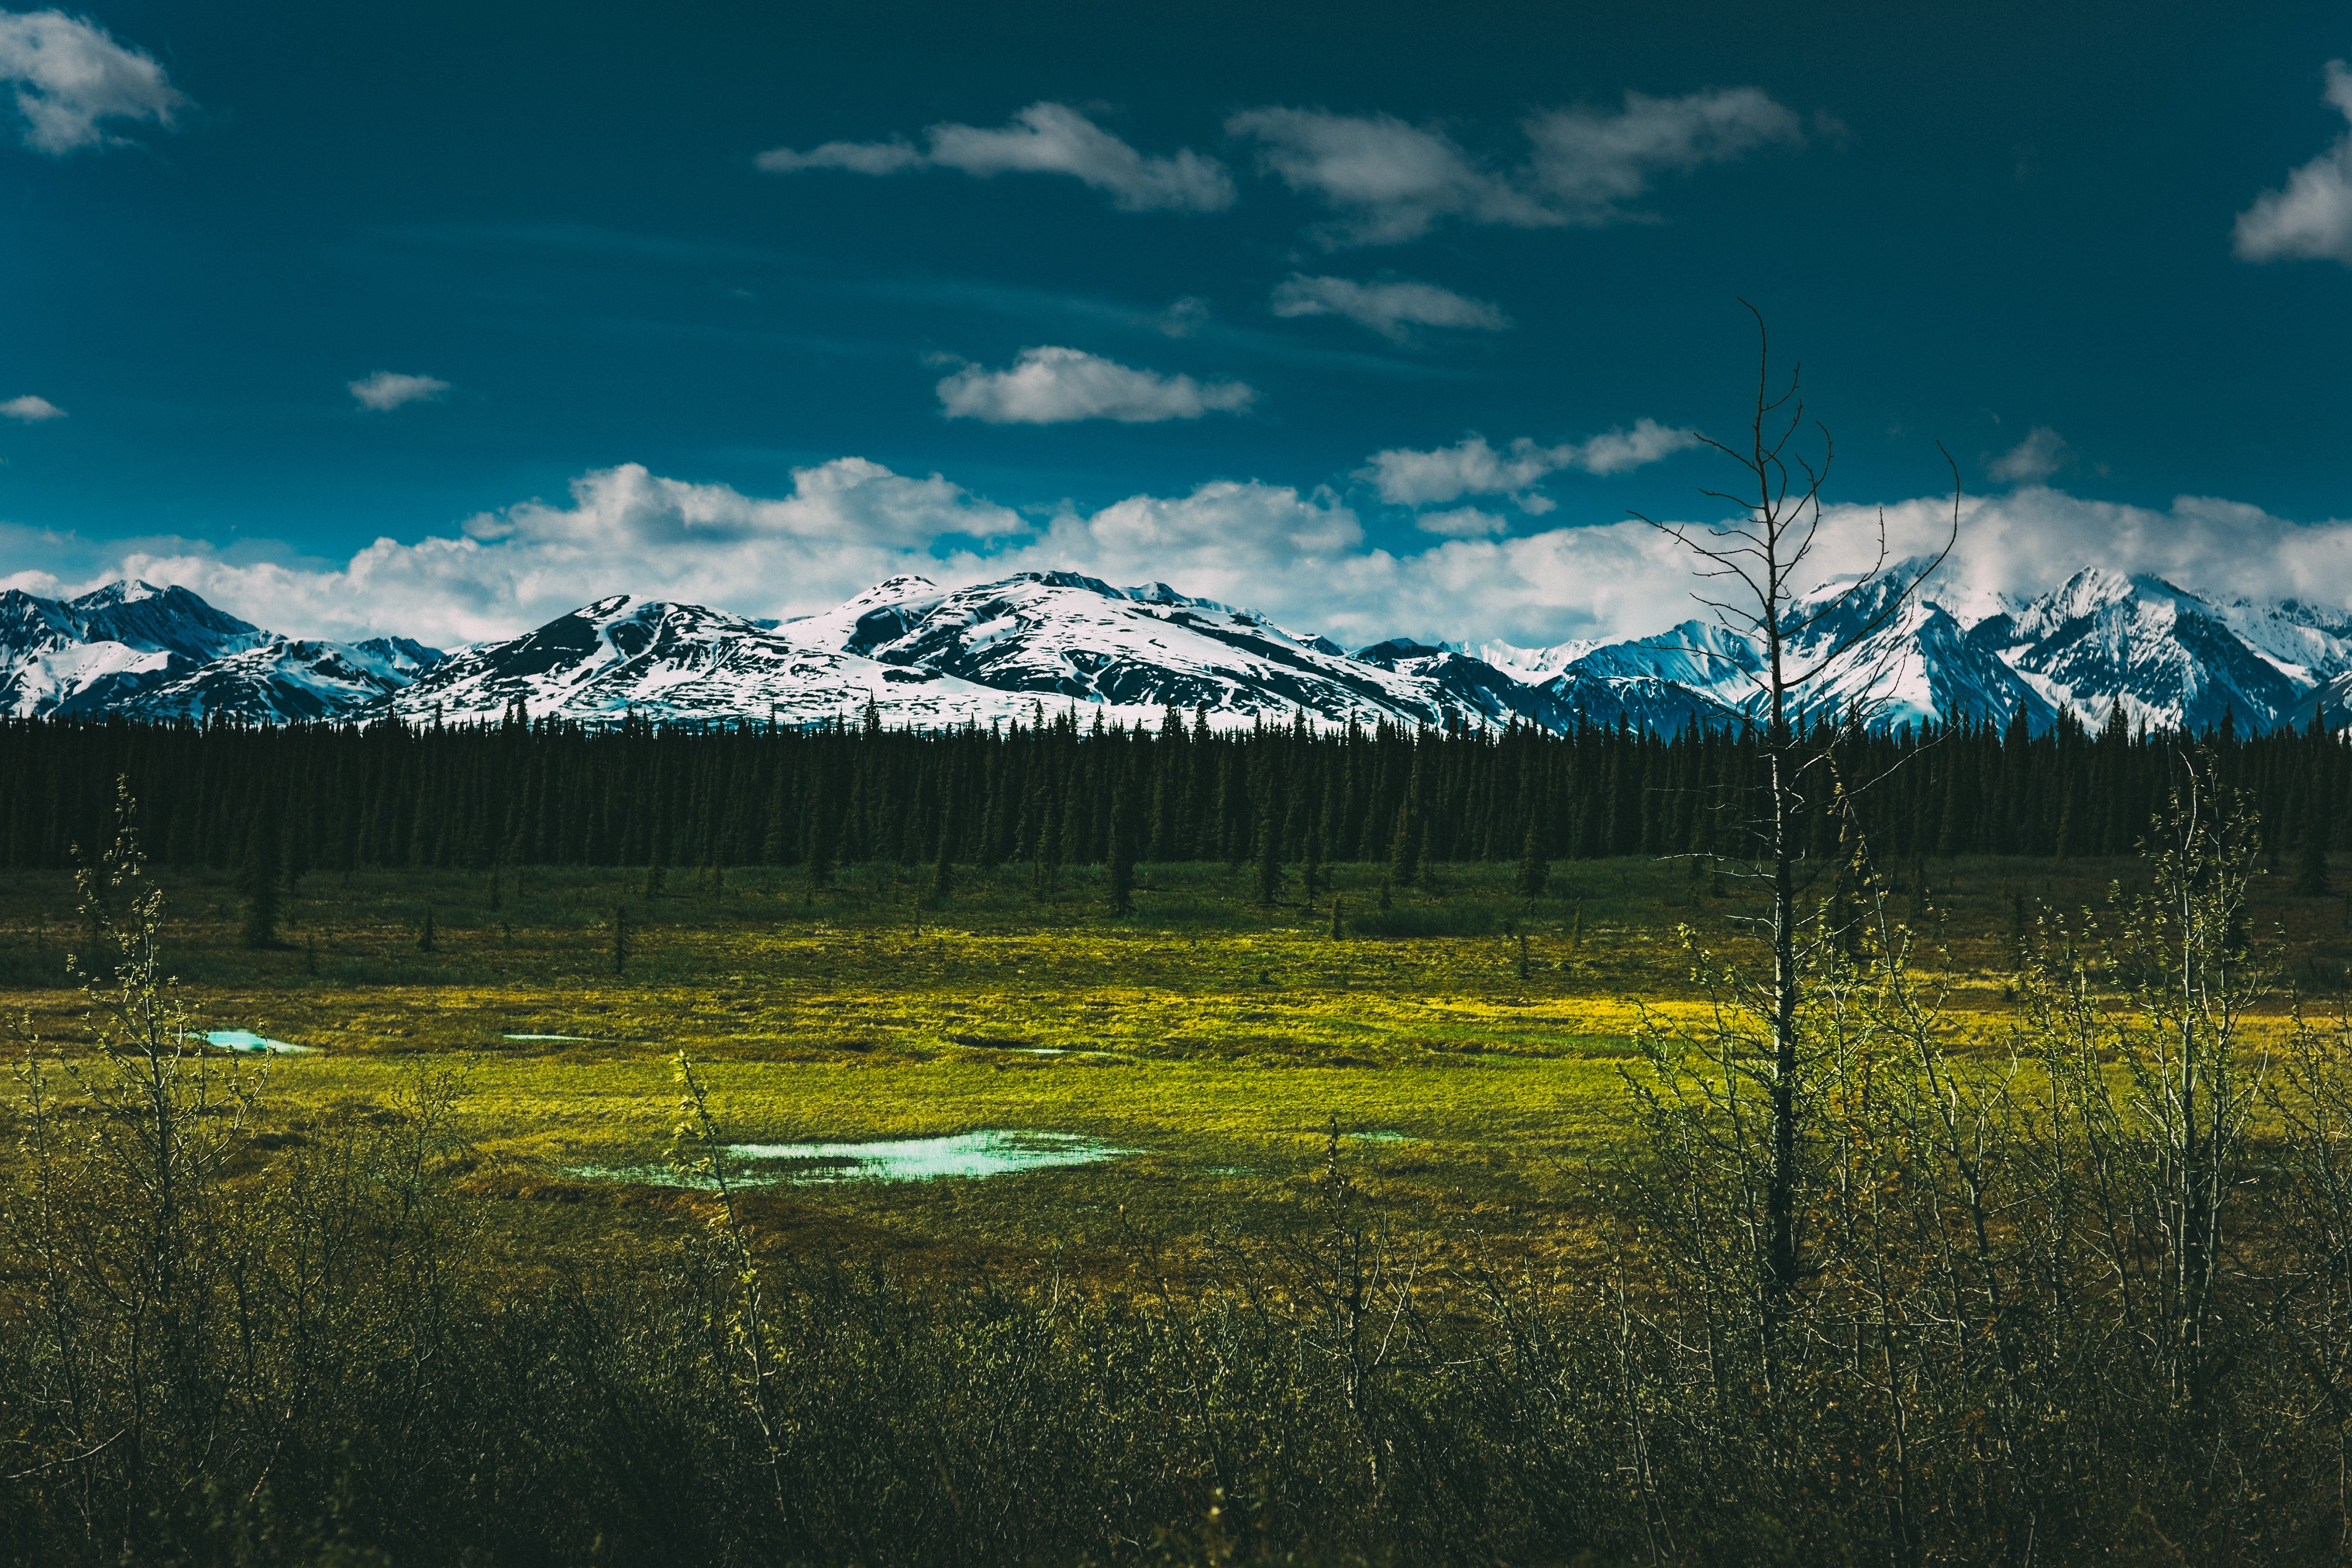
sky, natural landscape, nature, mountain, mountainous landforms, grassland, natural environment, wilderness, cloud, mountain range, grass, reflection, plain, tree, ecoregion, highland, tundra, landscape, prairie, meadow, hill, national park, fell, road, wildlife, steppe, rural area, plant, snow, river, horizon, forest, glacier, valley, pasture, winter, alps, lake, mount scenery, meteorological phenomenon, wetland